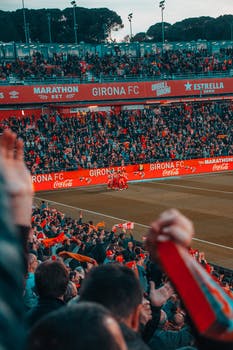
Label: No Watermark